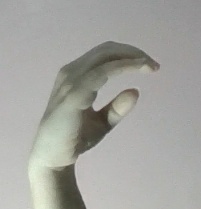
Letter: jeem